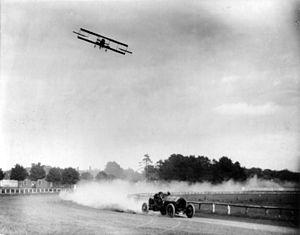
La course aérienne est un sport aérien qui se pratique à l'aide d'avions de compétition. Les compétitions les plus connues sont les courses aériennes de Reno aux États-Unis et le Championnat du monde Red Bull.
Berna Eli « Barney » Oldfield, né le 3 juin 1878 près de Wauseon, Ohio, et mort le 4 octobre 1946 à Beverly Hills, Californie, était un pilote automobile américain.